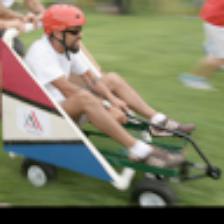
Label: NonHuman